Question: When was this photo taken?
Tambaya: Da yaushe aka ɗauki wannan hoton?
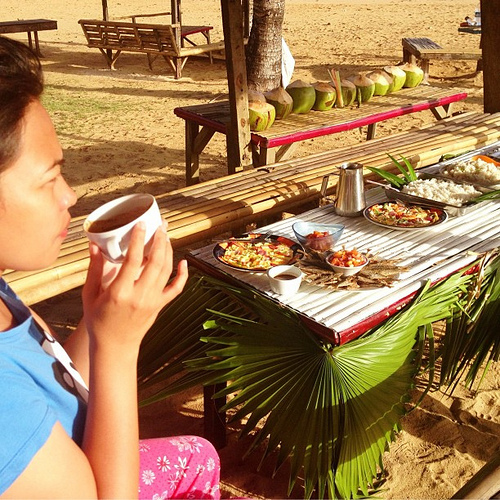
Answer: Daytime.
Amsa: Da rana.